Rugby union at the 1908 Summer Olympics

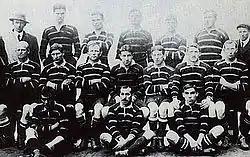
The Cornwall RFU team won the Silver Medal representing Great Britain

In 1908 Twickenham Stadium was still being built: the match was played at the White City Stadium, London, on an area alongside the Olympic Games swimming pool, which measured 110 yards in length with a long line of netting stretched beside to catch flying balls. Large mattresses were spread along the rim of the pool to prevent injuries to falling players. One day was allocated to the Olympic rugby tournament, with the game taking place in a thick mid-week London fog at a virtually deserted White City in wet conditions. Often, a kick for touch saw the ball end up in the pool, and it was said that the Australians were more adept at handling the slippery ball.